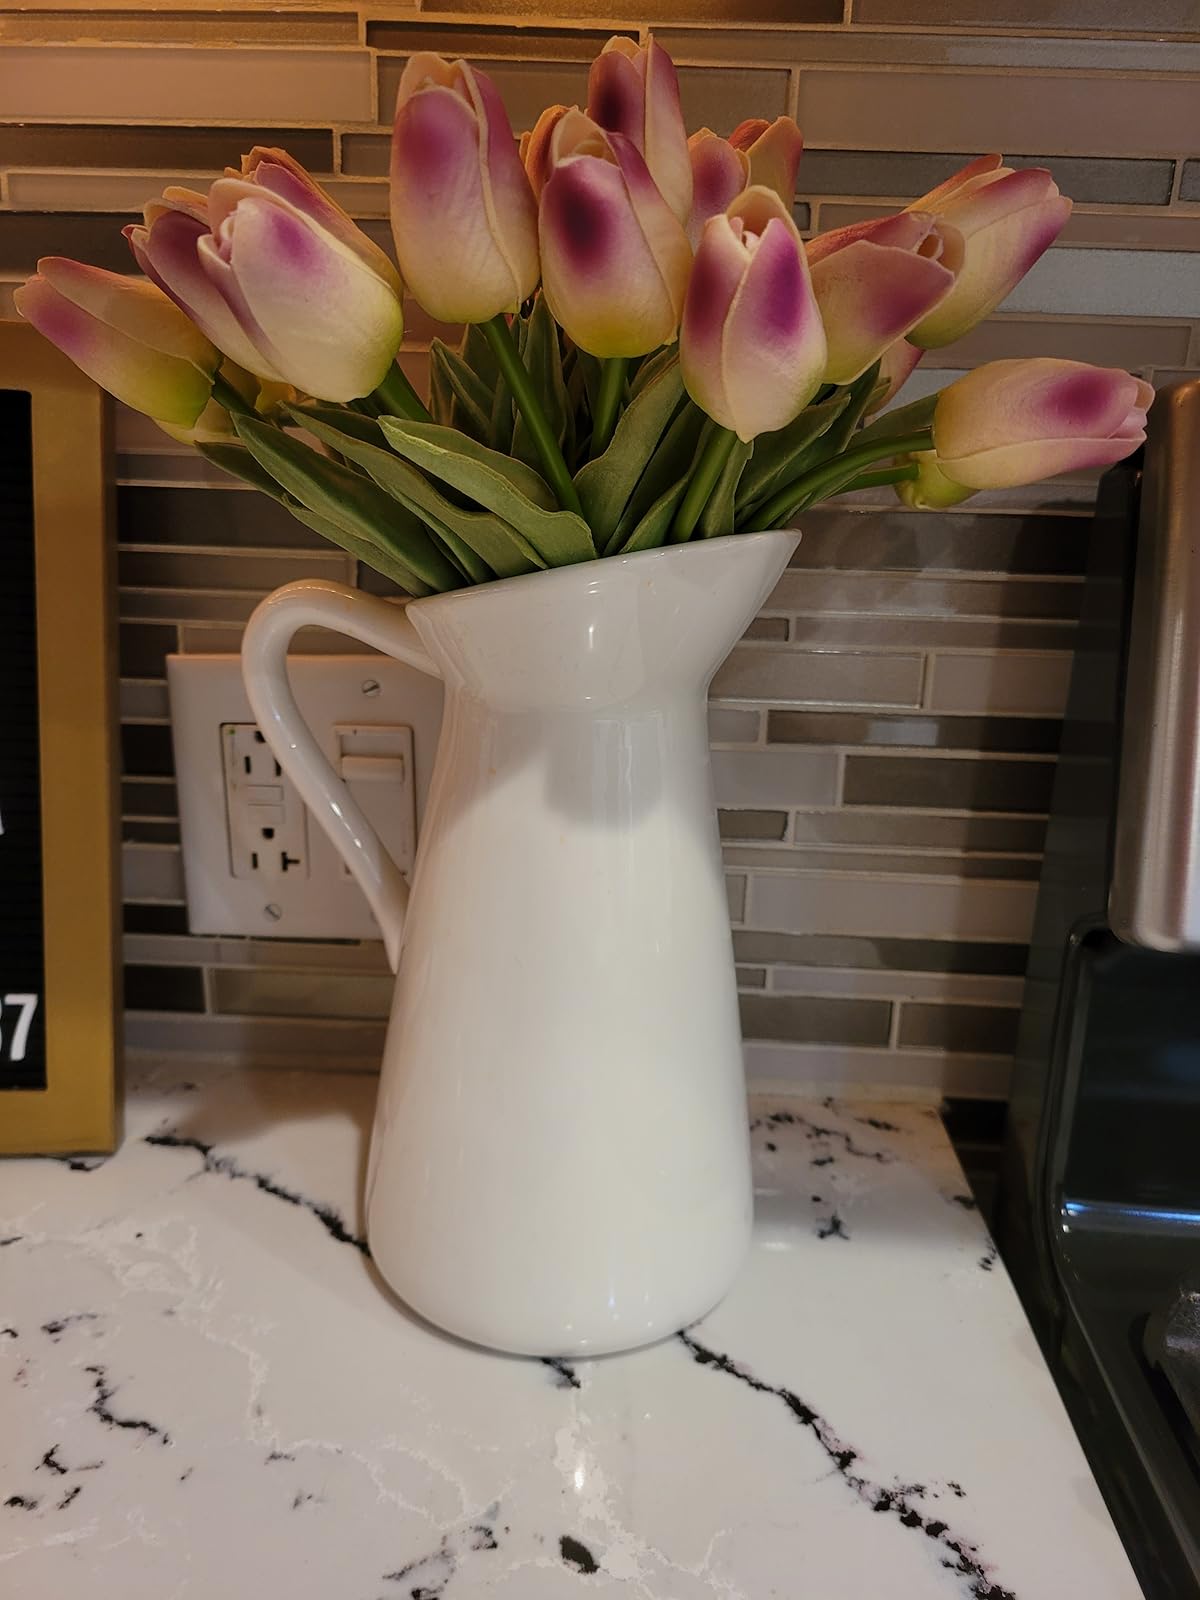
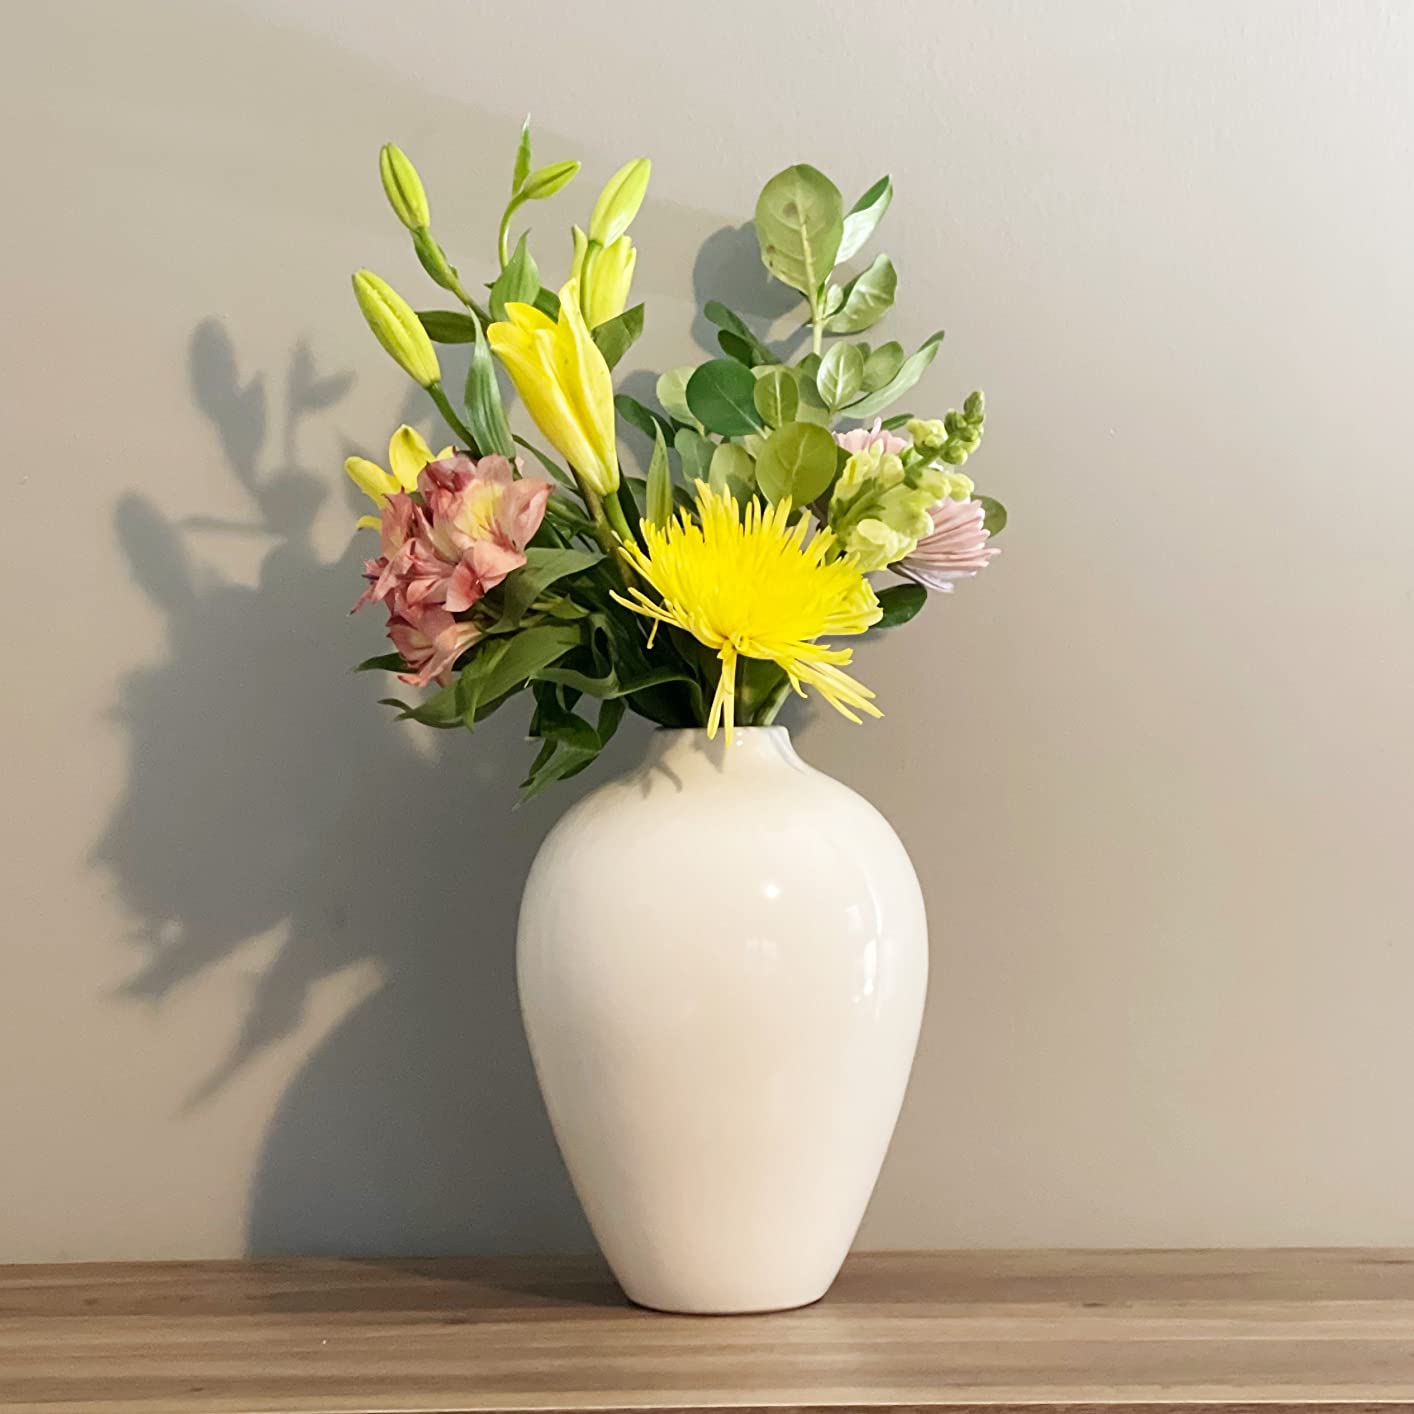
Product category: vase
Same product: no